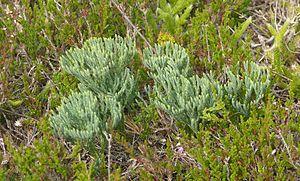
Cette liste de Tracheophyta de Bosnie-Herzégovine, ainsi que d’espèces introduites est un aperçu incomplet d’espèces de mousses, de fougères, de gymnospermes et d’angiospermes citées dans la littérature disponible en langues bosniaque, croate, serbe et serbo-croate. Cet aperçu n’inclue pas des espèces cultivées ni celles occasionnellement introduites.